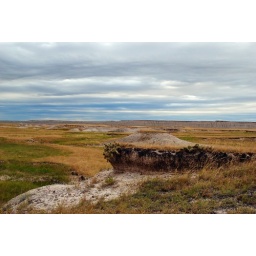
This area is mostly grasslands with tables created by erosion. Lots of stones to see here.